Symphony No. 2 (Elgar)

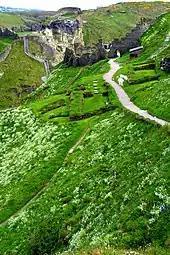
The ruins of Tintagel, Cornwall, UK

There is much speculation as to who inspired Elgar to write this symphony. It was officially dedicated to Edward VII, who died in May 1910, but many scholars nonetheless believe his close friend Alice Stuart Wortley, with whom he was rumoured to have a romantic liaison, served as inspiration. Others tie the work to Elgar's grief over the death of his close friend Alfred E. Rodewald in 1903, as shortly thereafter, Elgar started sketching the "Larghetto" movement of the symphony.